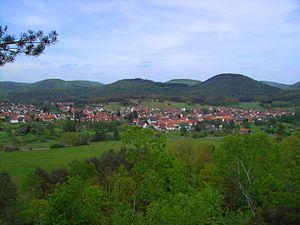
Fischbach bei Dahn est une municipalité de la Verbandsgemeinde Dahner Felsenland, dans l'arrondissement du Palatinat-Sud-Ouest, en Rhénanie-Palatinat, dans l'ouest de l'Allemagne.